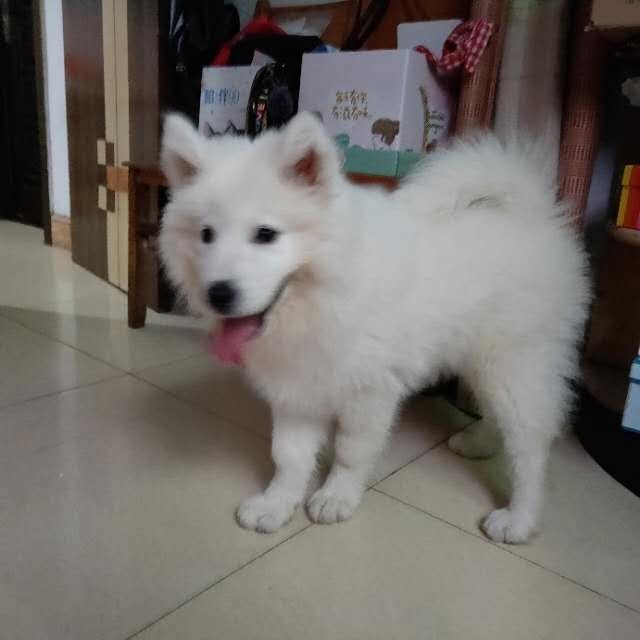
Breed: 2192-n000088-Samoyed